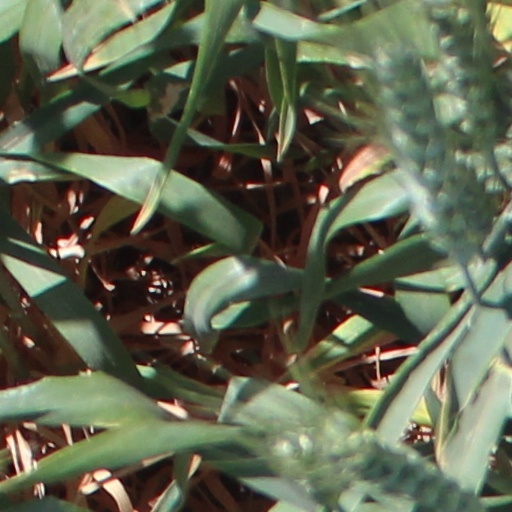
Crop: wheat